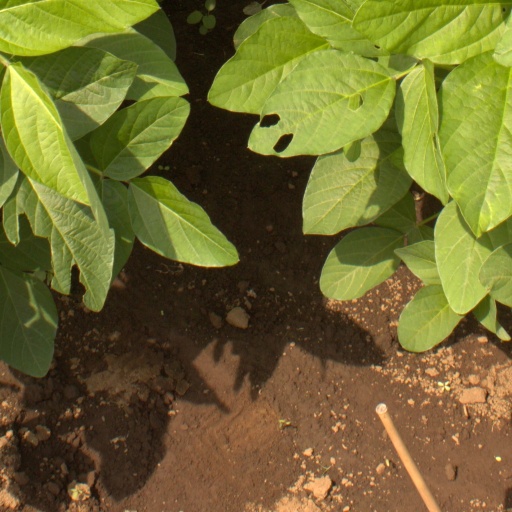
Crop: soybean